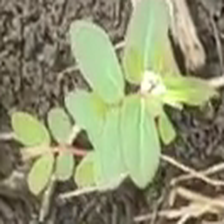
Weed species: Choti_dudhi_(Euphorbia_hirta)